Reno, Nevada

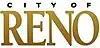
Downtown Reno

Reno is a city in the northwest section of the U.S. state of Nevada, along the Nevada–California border. It is the county seat and most populous city of Washoe County. Sitting in the High Eastern Sierra foothills, in the Truckee River valley, on the eastern side of the Sierra Nevada, it is about northeast of Lake Tahoe. Known as "The Biggest Little City in the World", Reno is the 78th most populous city in the United States, the third most populous city in Nevada, and the most populous in Nevada outside the Las Vegas Valley. The city had a population of 264,165 at the 2020 census.